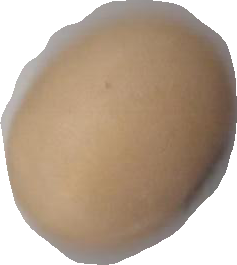
Variety: Anjasmoro